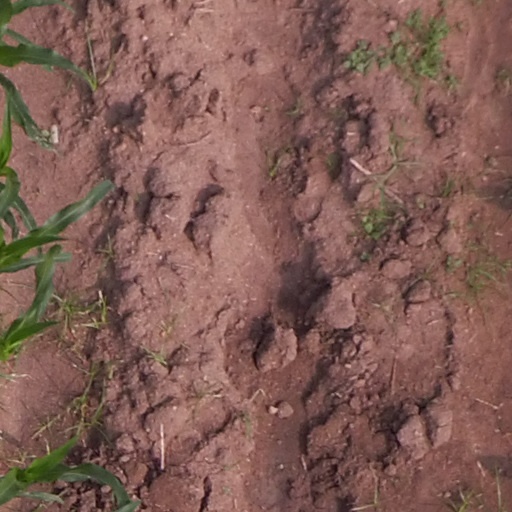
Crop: maize; corn